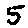
Label: 5